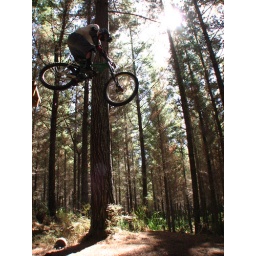
woodhill bike forest billy designed the slide logo when he was sponsered by red bull (2)